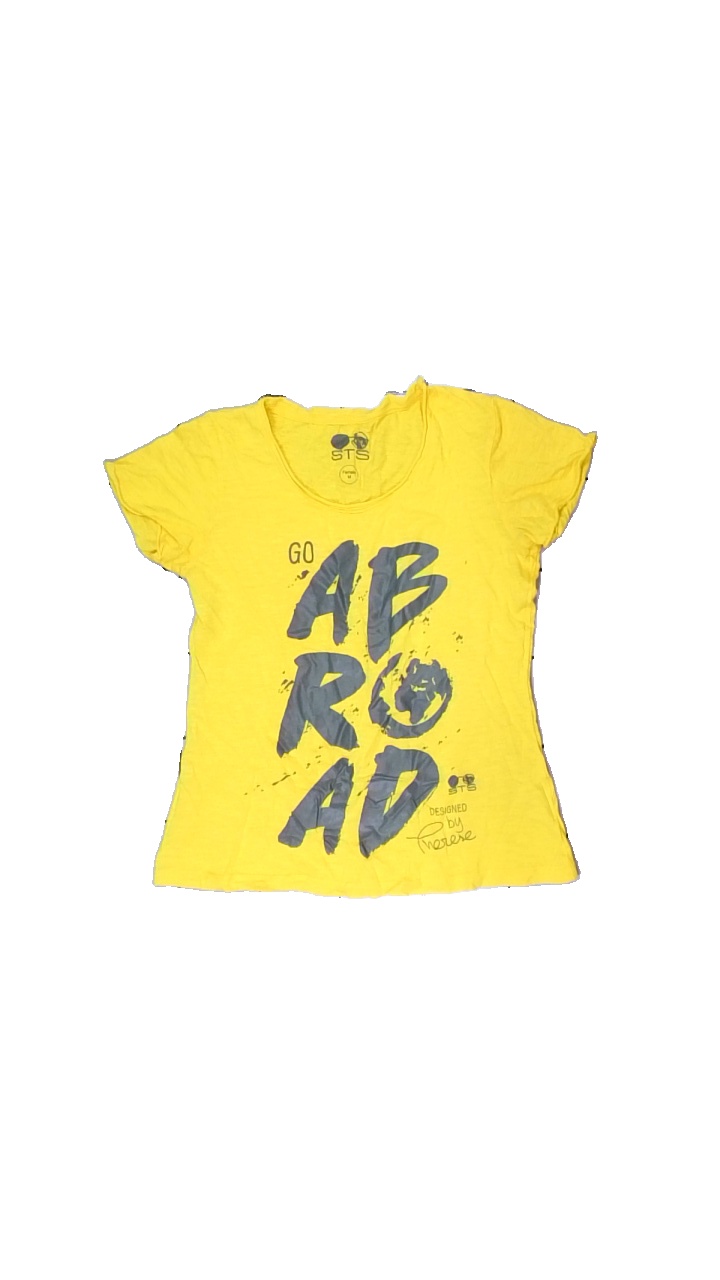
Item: Top (Ladies)
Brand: Sts
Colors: Yellow
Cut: Tight, C-collar
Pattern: Other
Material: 100% cotton
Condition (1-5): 4
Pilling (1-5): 5
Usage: Reuse
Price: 50-100